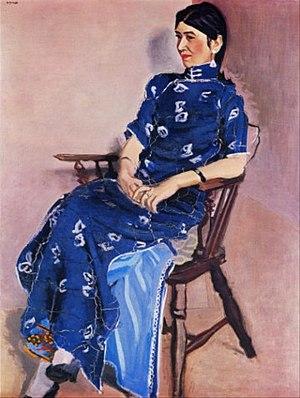
Sōtarō Yasui, 17 mai 1888 - 14 décembre 1955, est un peintre japonais, renommé pour le développement qu'il apporte au début du XXᵉ siècle au portrait de style yō-ga dans la peinture japonaise.